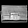
Label: Bag